Kristina Kvien

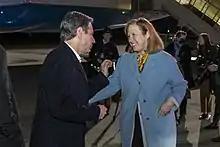
Kvien with U.S. Secretary of State Antony Blinken in Rzeszow, Poland, on March 5, 2022

At the Embassy of the United States, Kyiv, Kvien assumed the post of chargée d'affaires from Joseph S. Pennington on May 28, 2019. Upon the appointment of former ambassador William B. Taylor Jr. as the new chargé d'affaires, Kvien relinquished that post on June 18, 2019. She then served as Deputy Chief of Mission in Ukraine from June to January 2020.